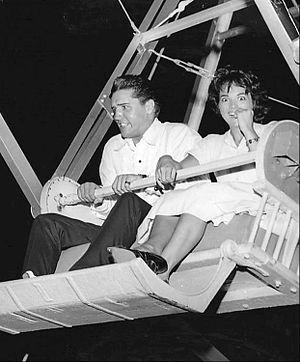
Anita Marie Wood Brewer née Anita Marie Wood le 27 mai 1938 à Bells, est une actrice de télévision américaine, et compagne d'Elvis Presley de 1957 à 1962.